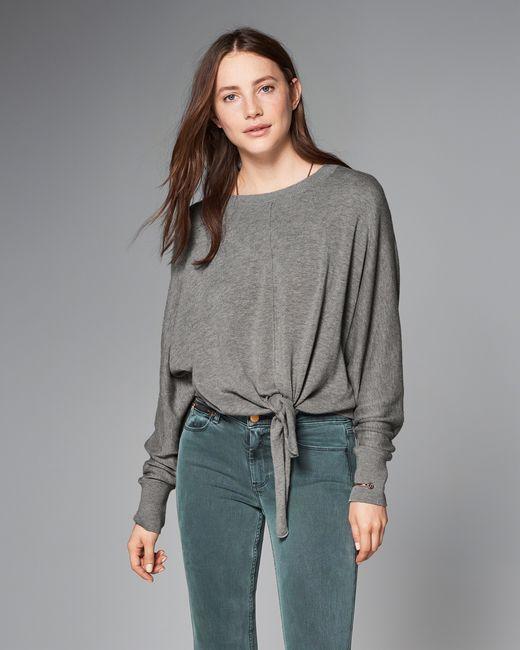
Graues Rundhals-lockereres Langarm-Warap-Oberteil für Damen mit langer Hose aus blauem Denim